Bushwick, Brooklyn

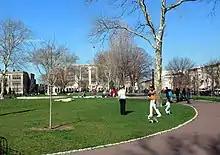
Irving Square Park

On the night of July 13, 1977, a major blackout cut power to nearly all of New York City, and arson, looting, and vandalism occurred in low-income neighborhoods across the city. Bushwick suffered some of the most devastating damage and losses. While store owners along Knickerbocker and Graham avenues were able to defend their stores, the Broadway shopping district was heavily looted and burned. Twenty-seven stores along Broadway were burned, and looters and some residents saw the blackout as an opportunity to get what they otherwise could not afford.